Gentle (character)

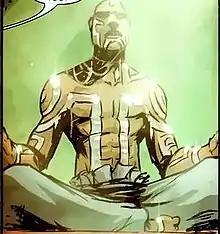
Gentle by Skottie Young

Gentle (Nezhno Abidemi) is a fictional mutant character appearing in American comic books published by Marvel Comics. The character has been depicted as a member of the student body of the Xavier Institute.